Calle 24 Latino Cultural District

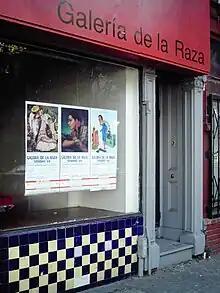
Galería de la Raza, one of the landmark businesses in Calle 24.

The Calle 24 Cultural District spans 55 square blocks and is centered at the Calle 24 commercial corridor on 24th Street. The district boundaries are Mission Street to the West, Potrero Street to the East, 22nd Street to the North, and Cesar Chavez Street to the South.